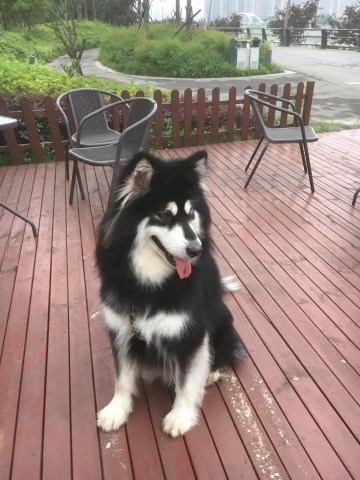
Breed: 1324-n000004-malamute